Croats

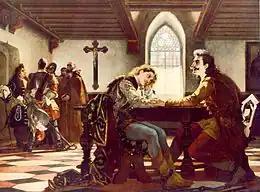
"Peter Zrinyi and Ferenc Frangepán in the Wiener-Neustadt Prison" by Viktor Madarász.

In the 11th and 12th centuries "the Croats were never unified under a strong central government. They lived in different areas - Pannonian Croatia, Dalmatian Croatia, Bosnia - which were at times ruled by indigenous kings but more frequently controlled by agents of Byzantium, Venice and Hungary. Even during periods of relatively strong centralized government, local lords frequently enjoyed an almost autonomous status".